Yellow stingray

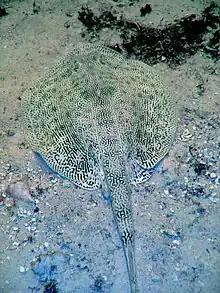
The yellow stingray is capable of adjusting its coloration to better blend into the environment.

The yellow stingray is small, growing no more than across and long. It has a nearly circular pectoral fin disc slightly longer than wide, with a short, obtuse snout. The eyes are immediately followed by the spiracles. There is a narrow curtain of skin between the nostrils, with a fringed posterior margin. The mouth is nearly straight and contains a transverse row of 3–5 papillae on the floor. There are 30–34 tooth rows in the upper jaw and a similar number in the lower jaw, arranged into bands. The teeth are broad-based, with low, blunt crowns in females and juveniles, and tall, pointed cusps in adult males. The teeth of males are more widely spaced than those of females. The pelvic fins have nearly straight leading margins and rounded trailing margins.